Answer in natural language. Considering the relative positions, where is black modern high-back chair with respect to dark brown wooden bunk bed with blue bedding? Choose between the following options: left or right
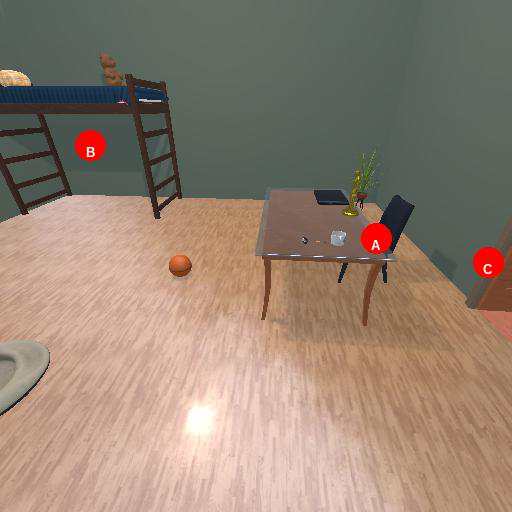
<answer>right</answer>